George Lucas

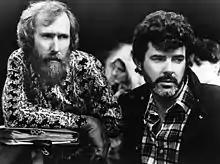
Director Jim Henson (left) and Lucas working on "Labyrinth" in 1986

Following the release of the first "Star Wars" film, Lucas worked extensively as a writer and producer, including on the many "Star Wars" spinoffs made for film, television and other media. Lucas acted as executive producer for the next two "Star Wars" films, commissioning Irvin Kershner to direct "The Empire Strikes Back" and Richard Marquand to direct "Return of the Jedi", while receiving a story credit on the former and sharing a screenwriting credit with Lawrence Kasdan on the latter. Lucas also gave away his screenwriting credit out of great respect for Leigh Brackett for "The Empire Strikes Back" after her death from cancer. He also acted as story writer and executive producer on the first four "Indiana Jones" films, which his colleague and good friend Steven Spielberg directed.